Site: saxony
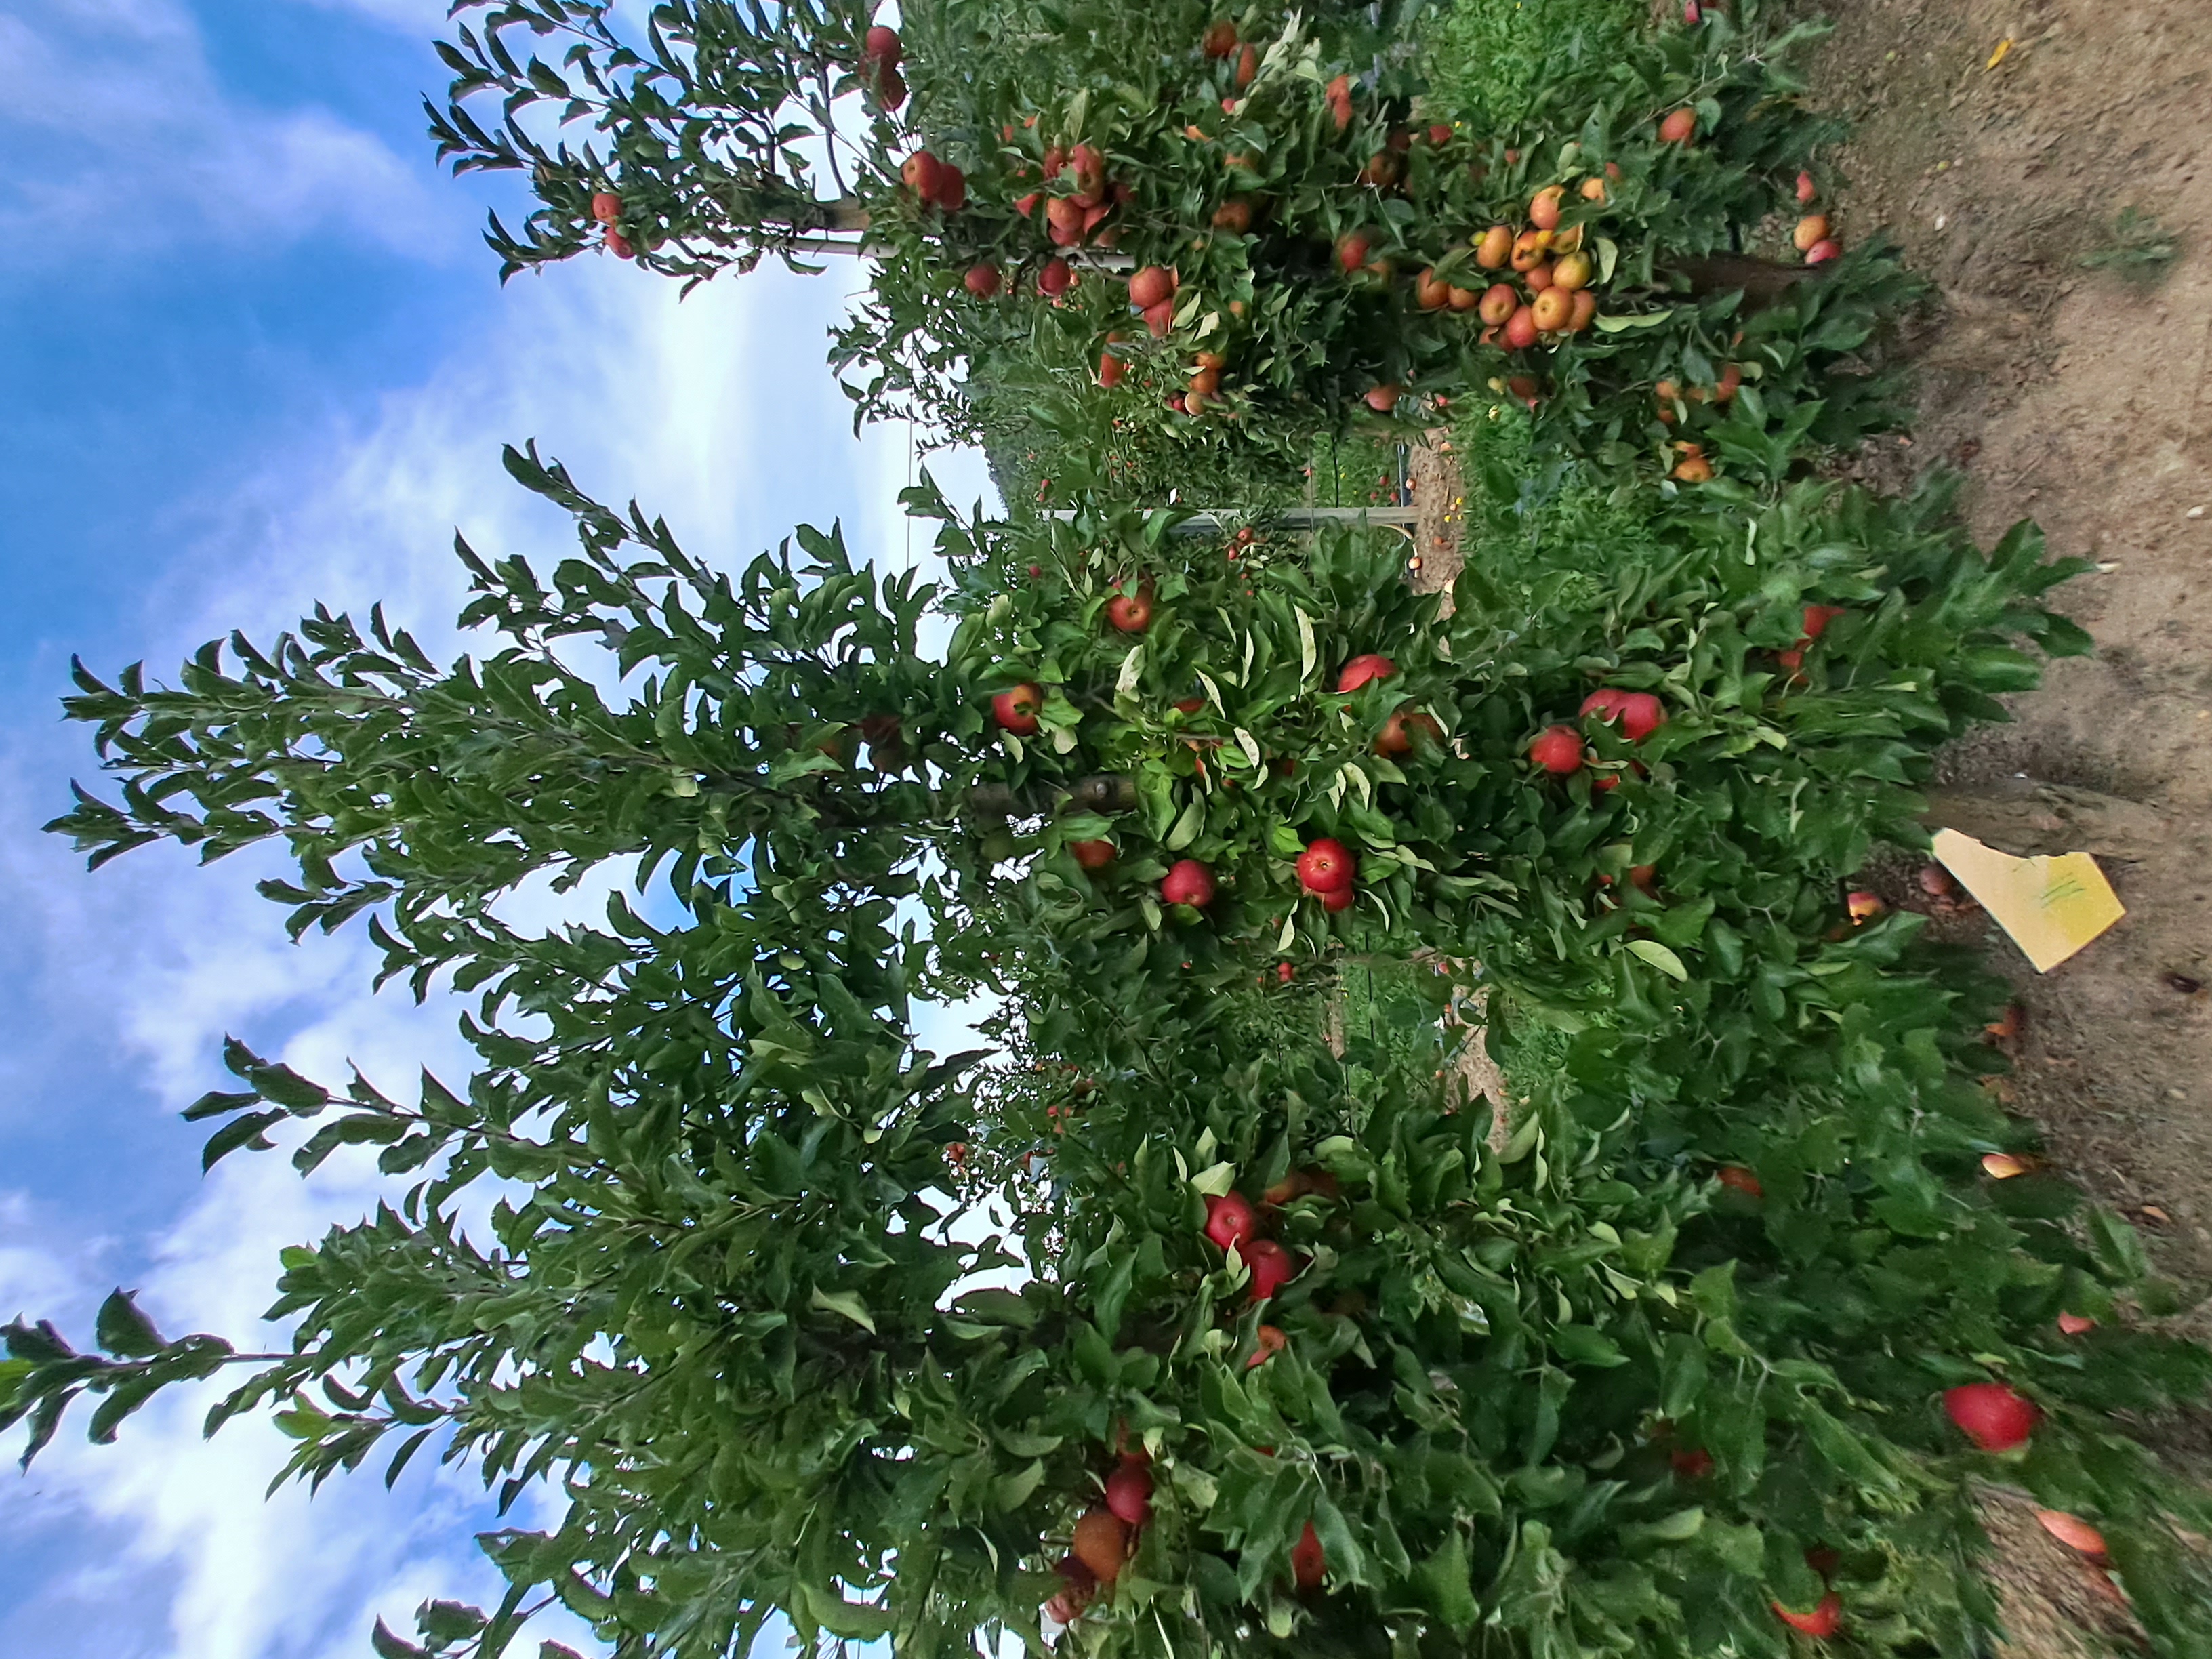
Growth stage (BBCH 87): Maturity of fruit and seed